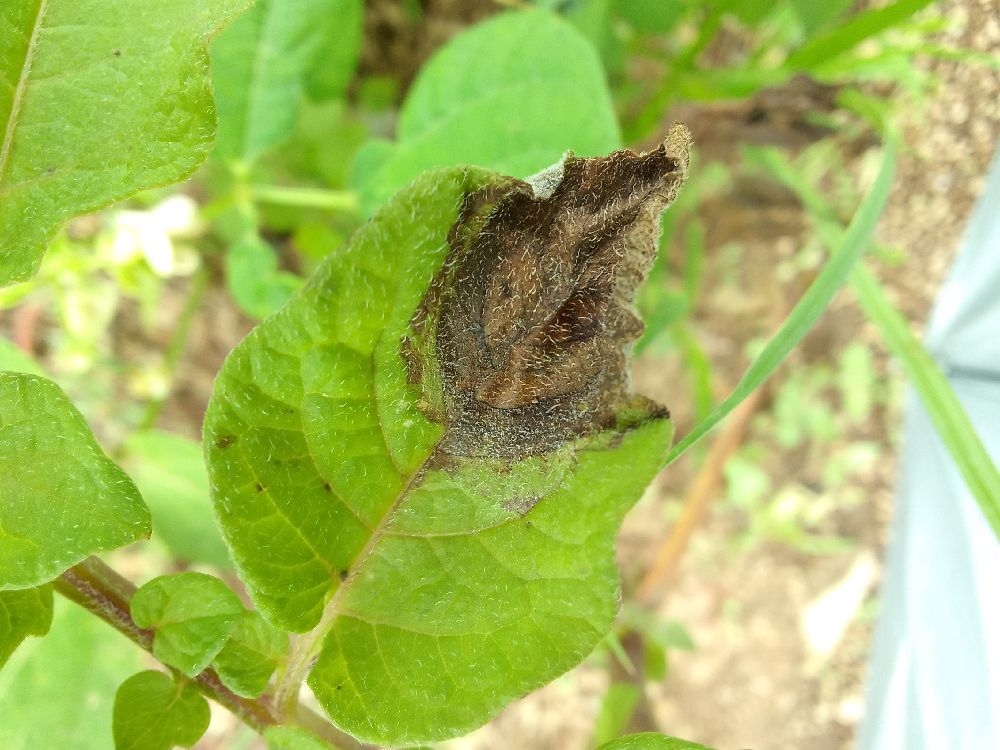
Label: Late blight